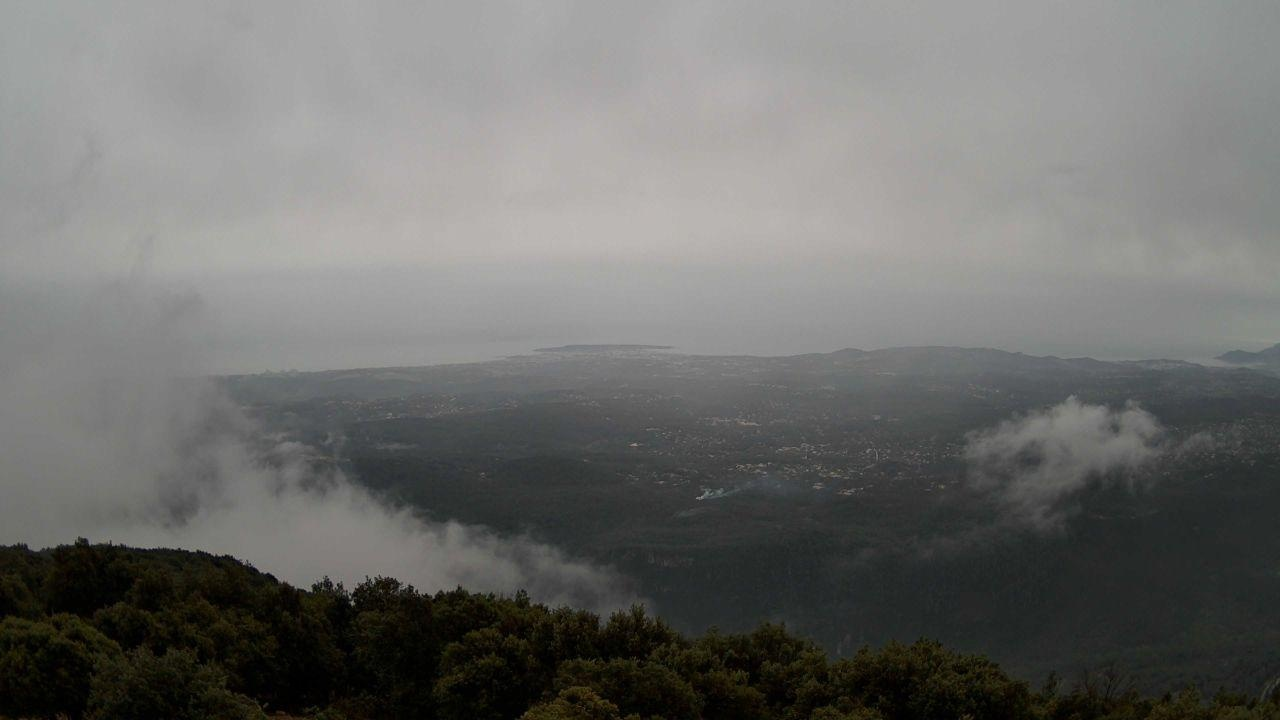
Fire: no
Smoke: yes